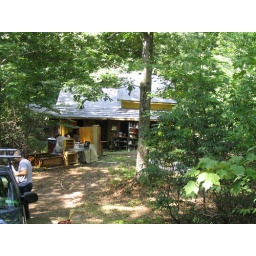
View from large rock in front of house